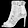
Label: Ankle boot